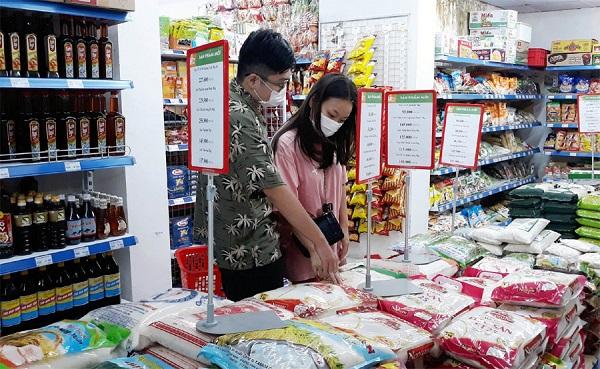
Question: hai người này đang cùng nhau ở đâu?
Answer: hai người này đang cùng nhau ở trong siêu thị